Frano Supilo

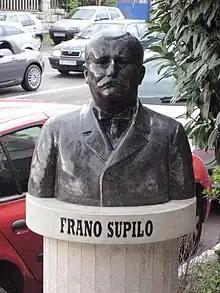
Bust of Frano Supilo in Rijeka

His death was immortalized by Krleža in his "Ballads of Petrica Kerempuh": "Sopilovog Frana,/kem serce pregrizla horvacka je rana" ("Frano Supilo, whose heart was eaten by the Croatian wound").